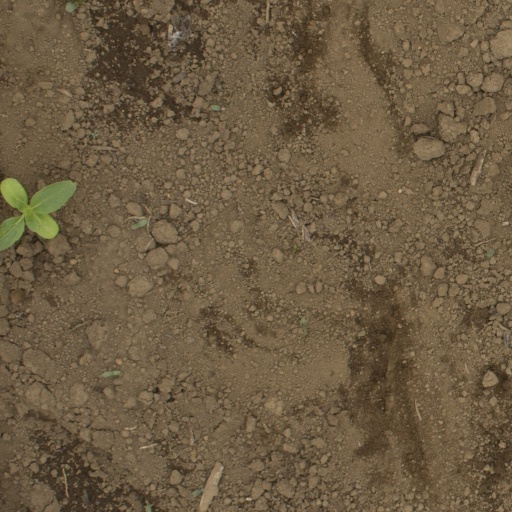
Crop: Jerusalem artichoke